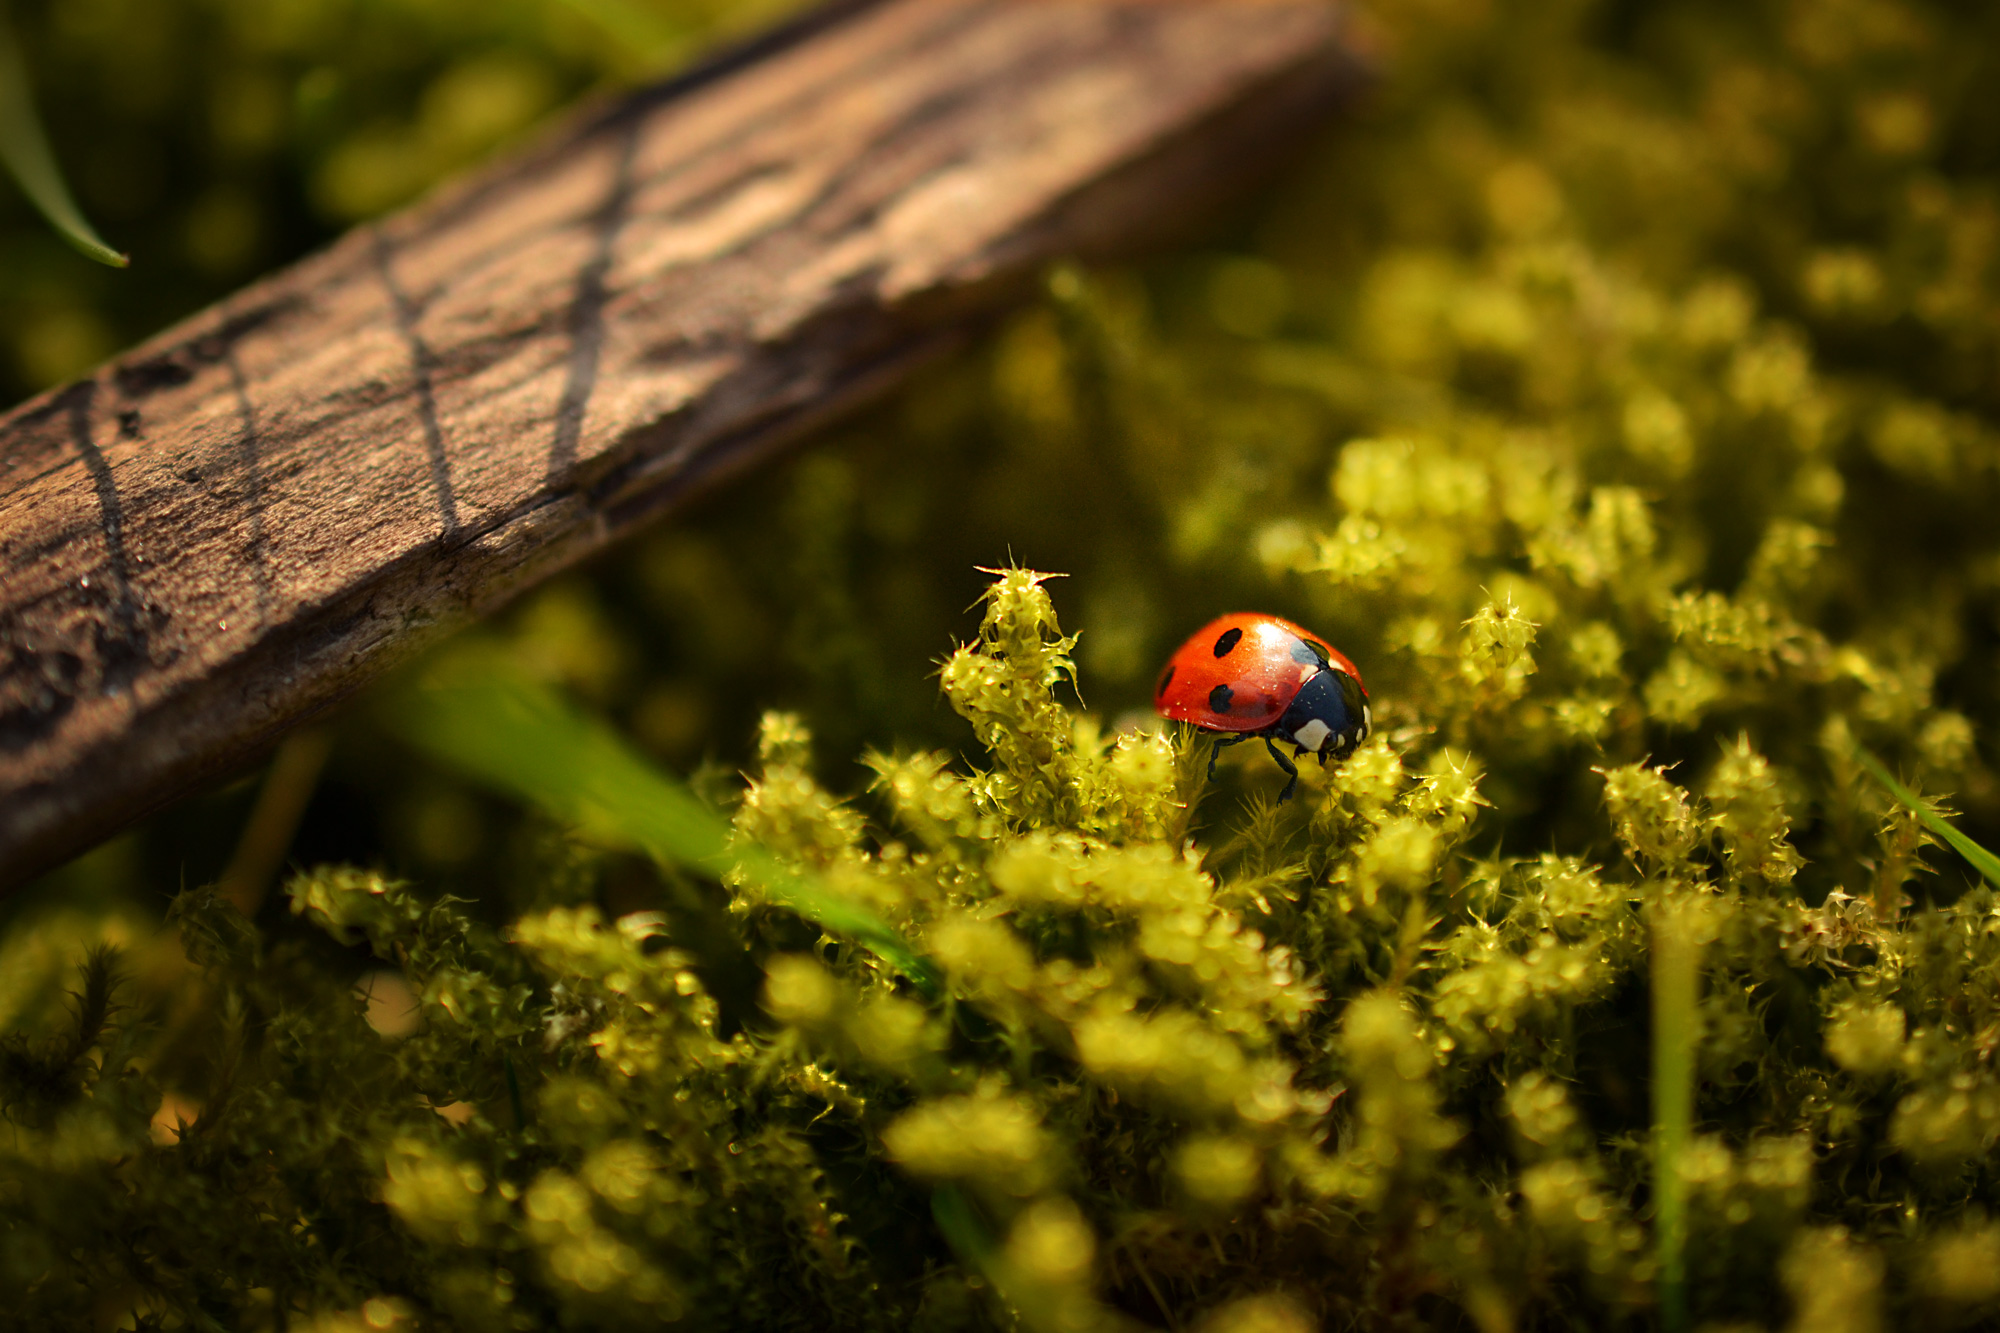
tree, nature, grass, plant, photography, sunlight, leaf, flower, wildlife, green, insect, autumn, ladybug, botany, yellow, flora, fauna, invertebrate, wildflower, close up, publicdomain, entomology, beetle, coccinellidae, ladybeetle, ladybirdbeetle, macro photography